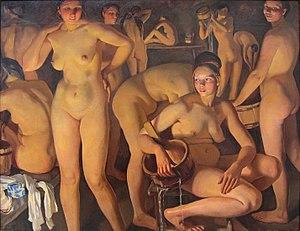
Le Bain est un tableau de la peintre russe Zinaïda Serebriakova, réalisé en 1913. Il appartient à la collection du musée russe de Saint-Pétersbourg. Les dimensions du tableau sont de 135 × 174 cm. Il est parfois appelé Dans le bain. Cette toile est la première toile de grande dimensions de Serebriakova. Elle renvoie à une série d'autres tableaux tels que l'autoportrait À ma toilette-autoportrait et encore à La Moisson et à la Toile blanche.